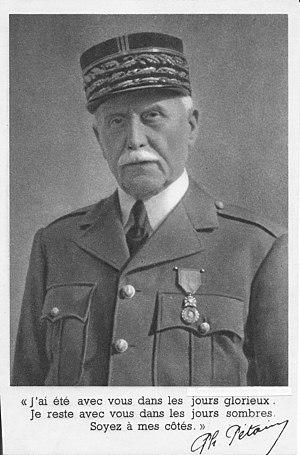
Carte postale de Philippe Pétain vendue 1 franc au profit du."